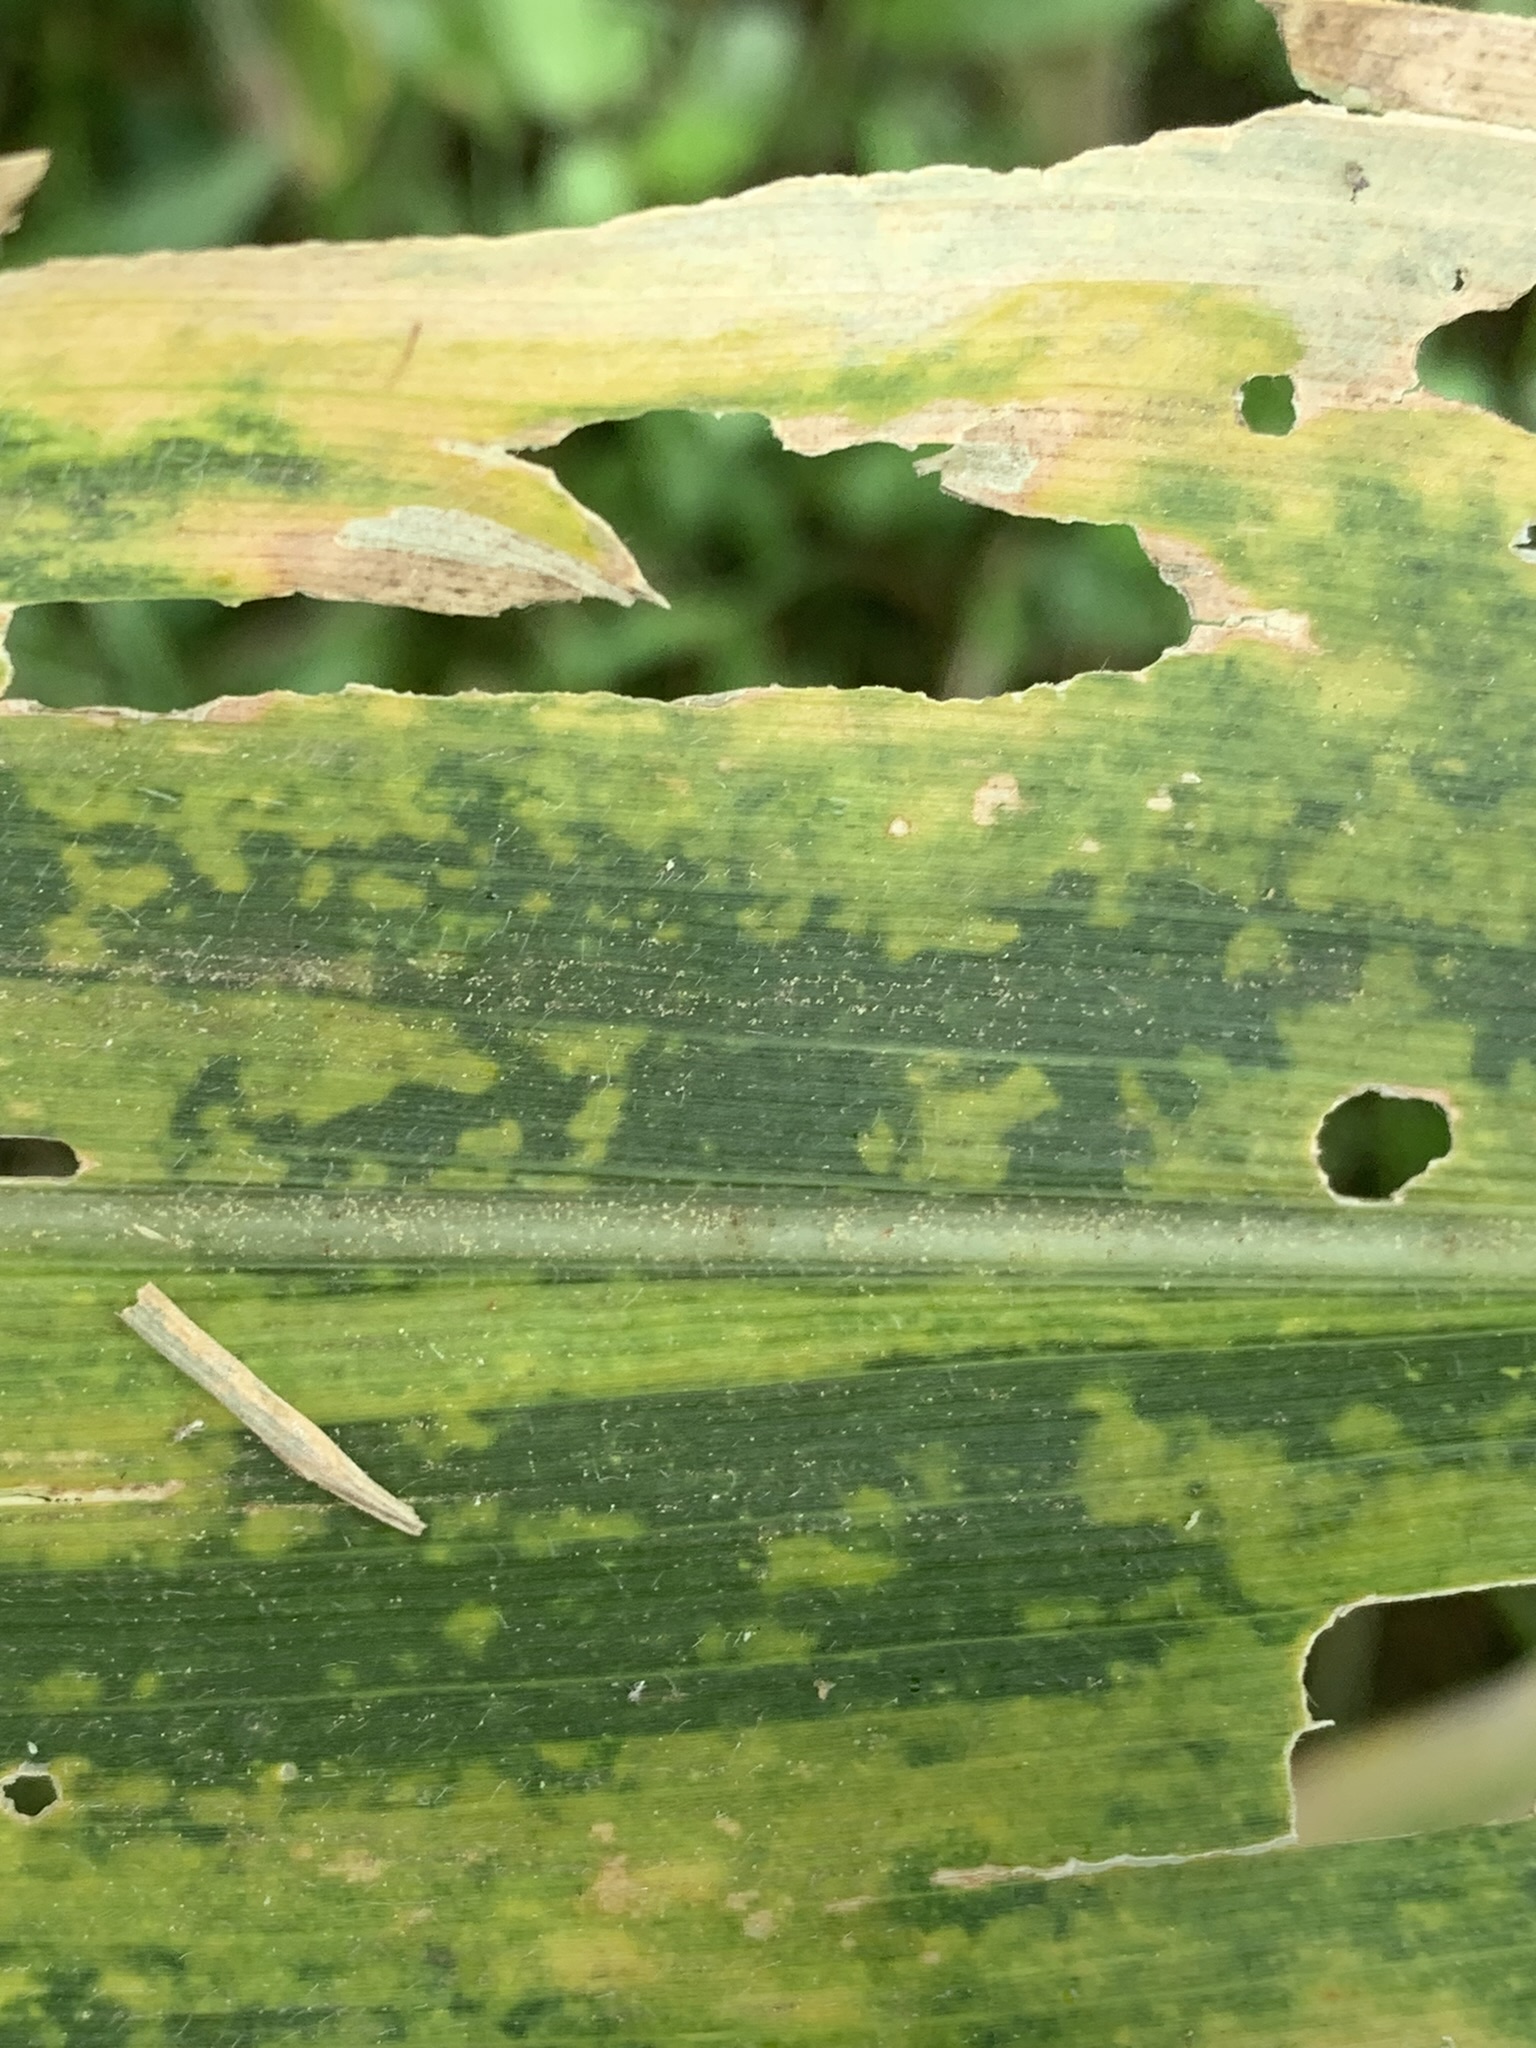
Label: MLN